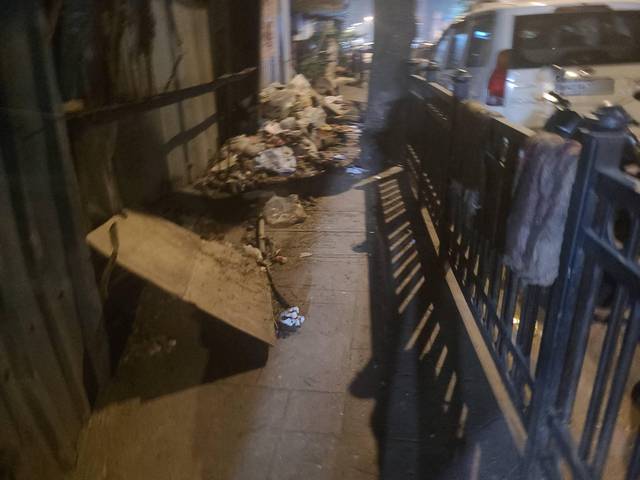
Region: India
Coordinates: 19.159, 72.842